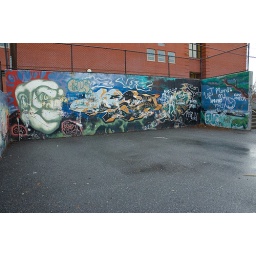
A nice wall of graffiti found in Harrisburg. I had to get off the main street to find it.